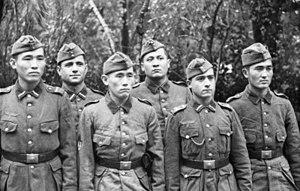
La Seconde Guerre mondiale, ou Deuxième Guerre mondiale, est un conflit armé à l'échelle planétaire qui dure du 1ᵉʳ septembre 1939 au 2 septembre 1945. Ce conflit oppose schématiquement les Alliés et l’Axe.